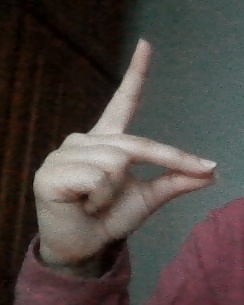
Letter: ta